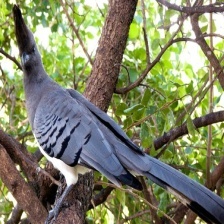
Species: GO AWAY BIRD
Scientific name: CORYTHAIXOIDES CONCOLOR